Mike Bailey (wrestler)

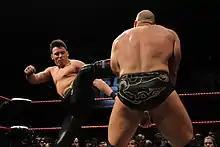
Bailey facing Jurn Simmons at wXw 16 Carat Gold 2020

Bailey was defeated by Sami Callihan at "CZW Seventeen" from February 13, 2016. He participated in the wXw 16 Carat Gold 2016 Tournament where he lost to Ilja Dragunov on the first night, on March 11, 2016, and on the second night, from March 12, he faced Marty Scurll, Trevor Lee and Angélico in a three-way match. On the third night, on March 13, he teamed up with Will Ospreay in a losing effort to Marty Scurll and Trevor Lee. Bailey worked several matches for Progress Wrestling, first of them being a loss against Mark Haskins for the Smash Wrestling Championship at "Smash/Progress Smash vs. Progress", a cross-over event held between the two promotions on August 7, 2016. On September 30, 2016, on the first night of the "wXw World Tag Team League 2016", Bailey defeated John Klinger to become the number one contender for the wXw Unified World Wrestling Championship. On the second night, on October 1, he fell short to the champion, Jurn Simmons.